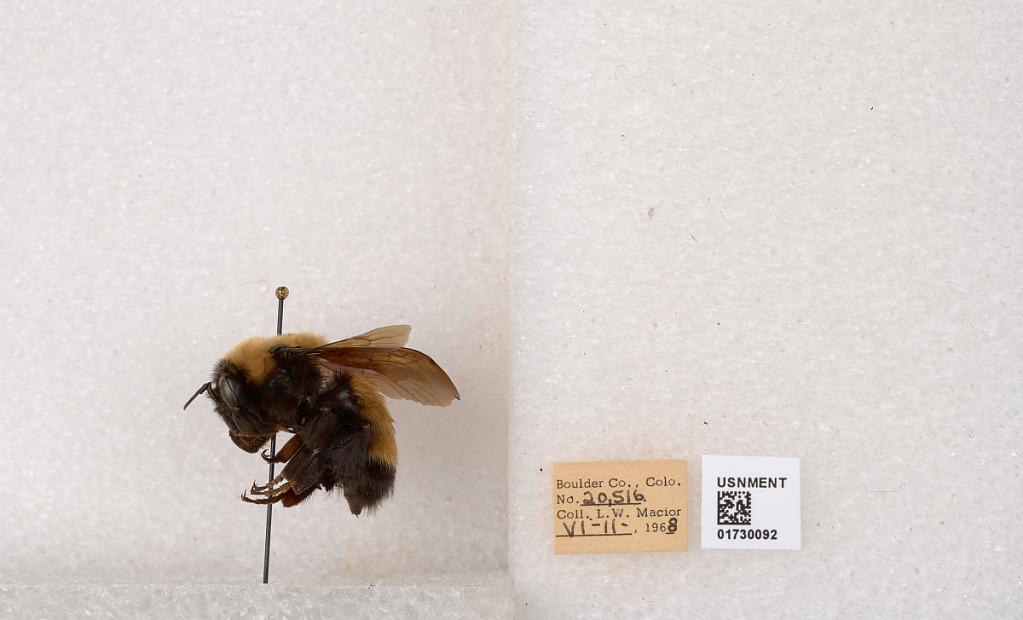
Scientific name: Bombus (Bombus) nevadensis Cresson